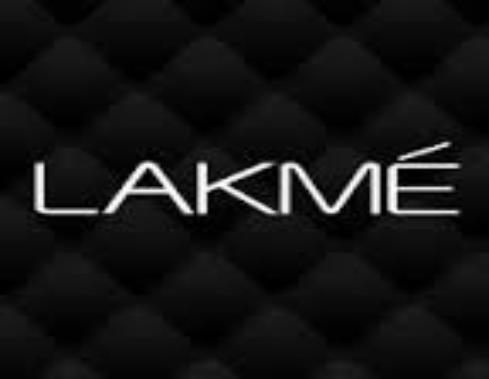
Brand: lakme
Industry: Necessities